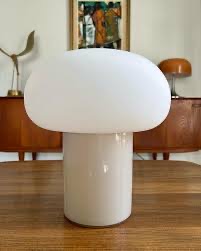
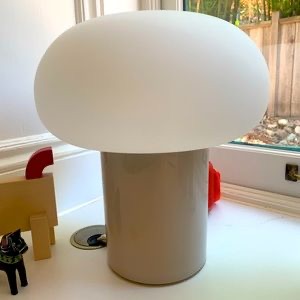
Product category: misc
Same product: yes